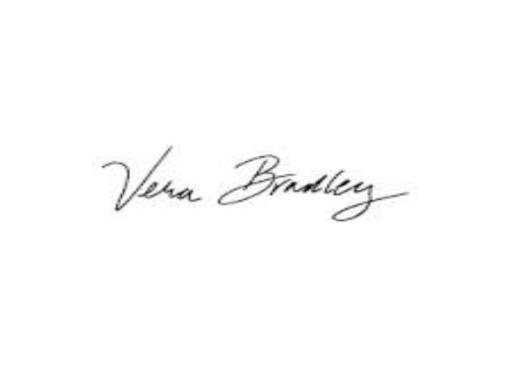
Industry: Clothes